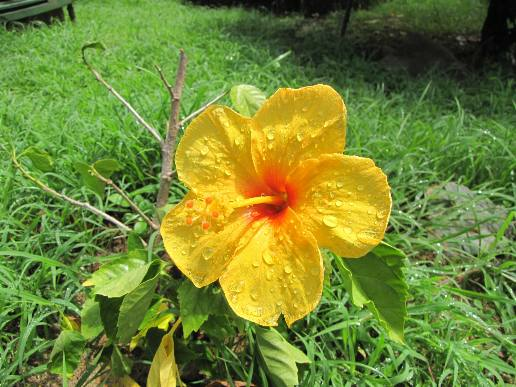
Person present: No